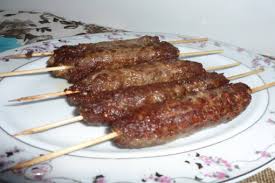
Yemek: kebap